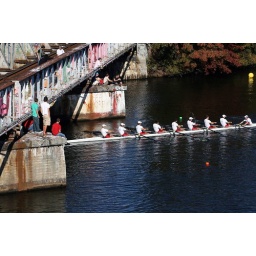
going under the railroad bridge in the Men's Lightweight Eights